Describe the emotion expressed in this image:  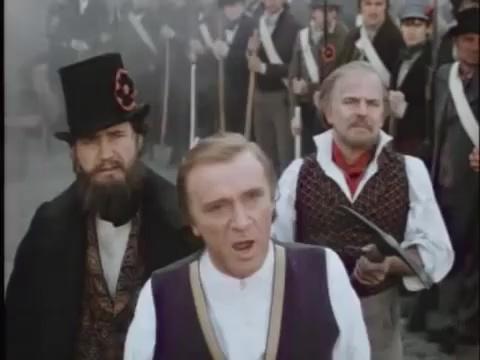
This person displays Suffering, valence and arousal with low intensity.